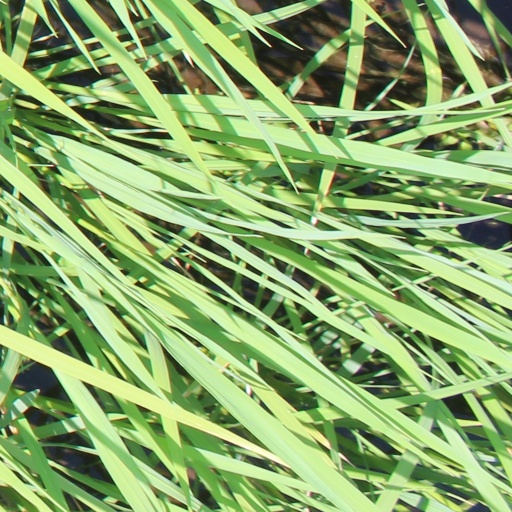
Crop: rice